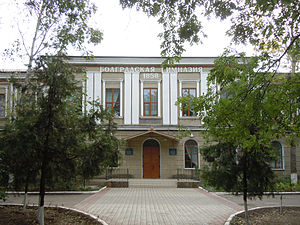
Petro Porosjenko / Tidligt liv og uddannelse / Fødsel og barndom
Grundskolen i Bolgrad.
Petro Oleksíjovytj Porosjenko er Ukraines præsident, ukrainsk oligark og politiker. Porosjenko er tidligere udenrigsminister og minister for handel og økonomisk udvikling, og er omtalt som en af de mest indflydelsesrige personer i ukrainsk politik. Fra februar 2007 til marts 2012 var Porosjenko leder af Ukraines nationalbanks bestyrelse. Porosjenko blev valgt til præsident den 25. maj 2014 med mere end 54 % af stemmerne i første runde, og undgik dermed en anden valgrunde.